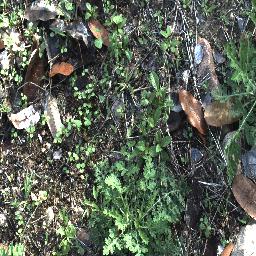
Label: parthenium